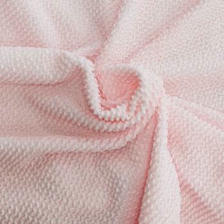
Label: Flat Lay